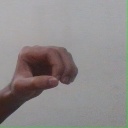
अक्षर: औ